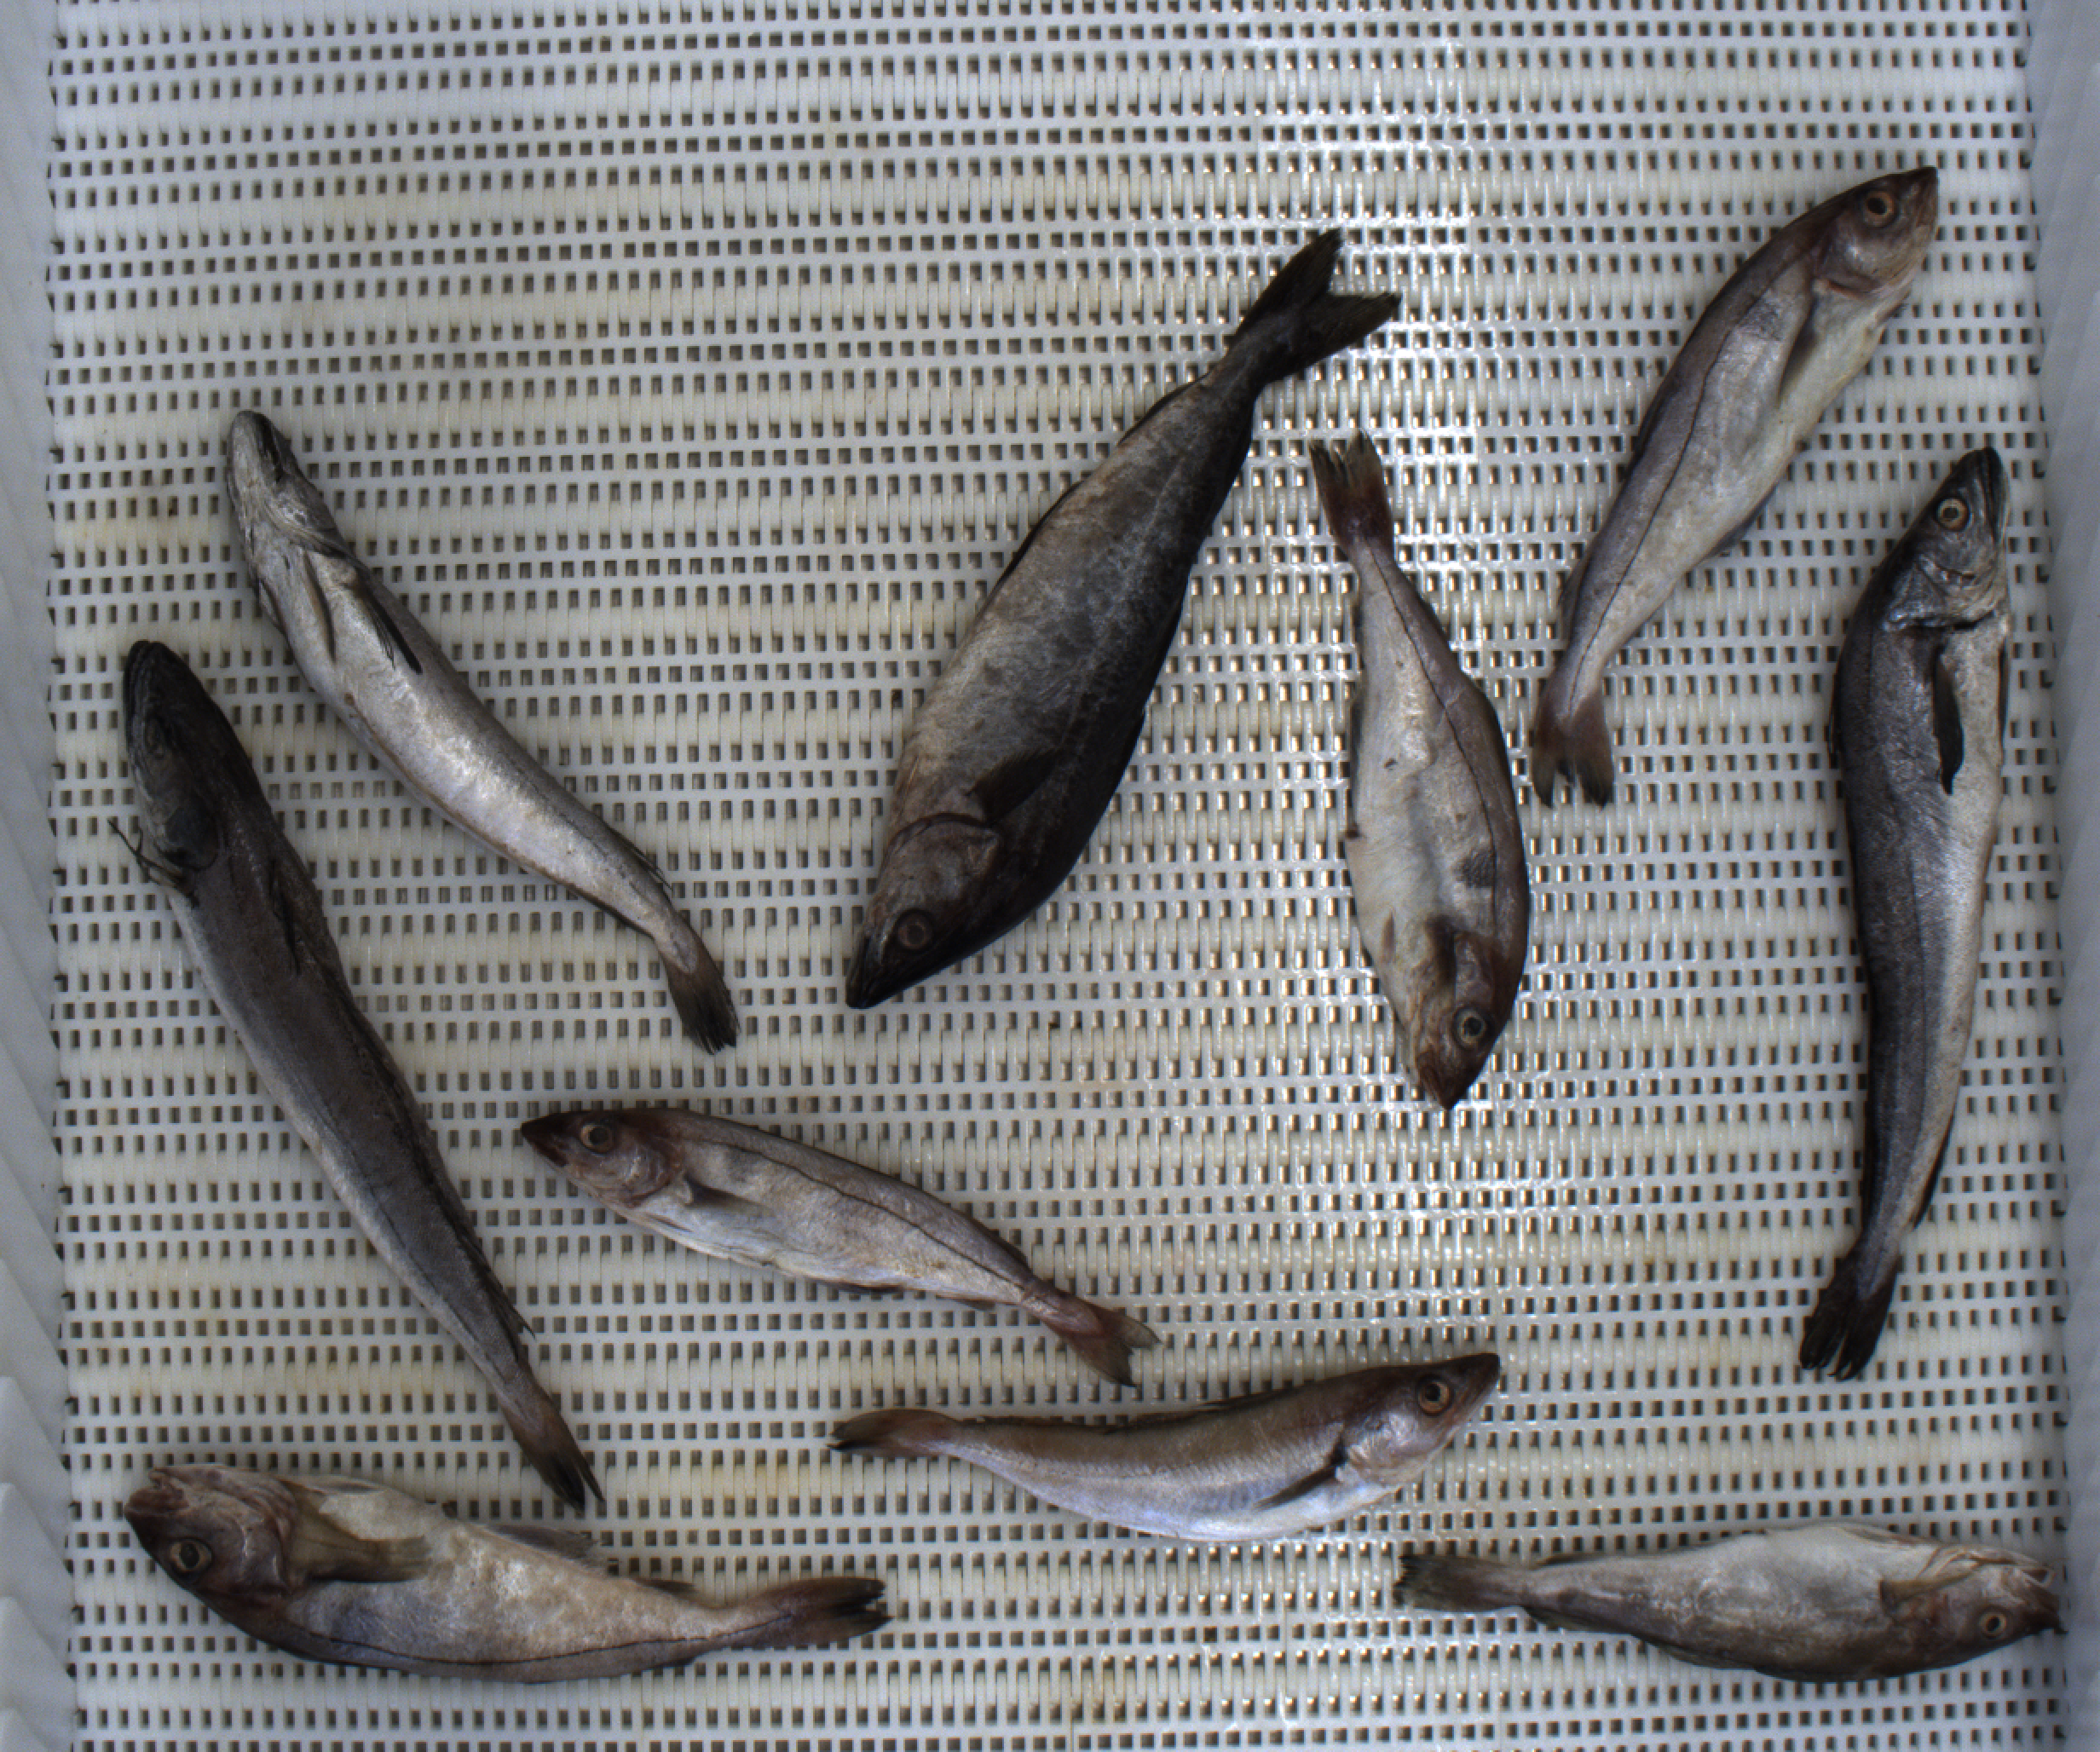
Total fish: 10
Cod: 1
Haddock: 4
Whiting: 1
Hake: 3
Horse mackerel: 0
Saithe: 1
Other: 0